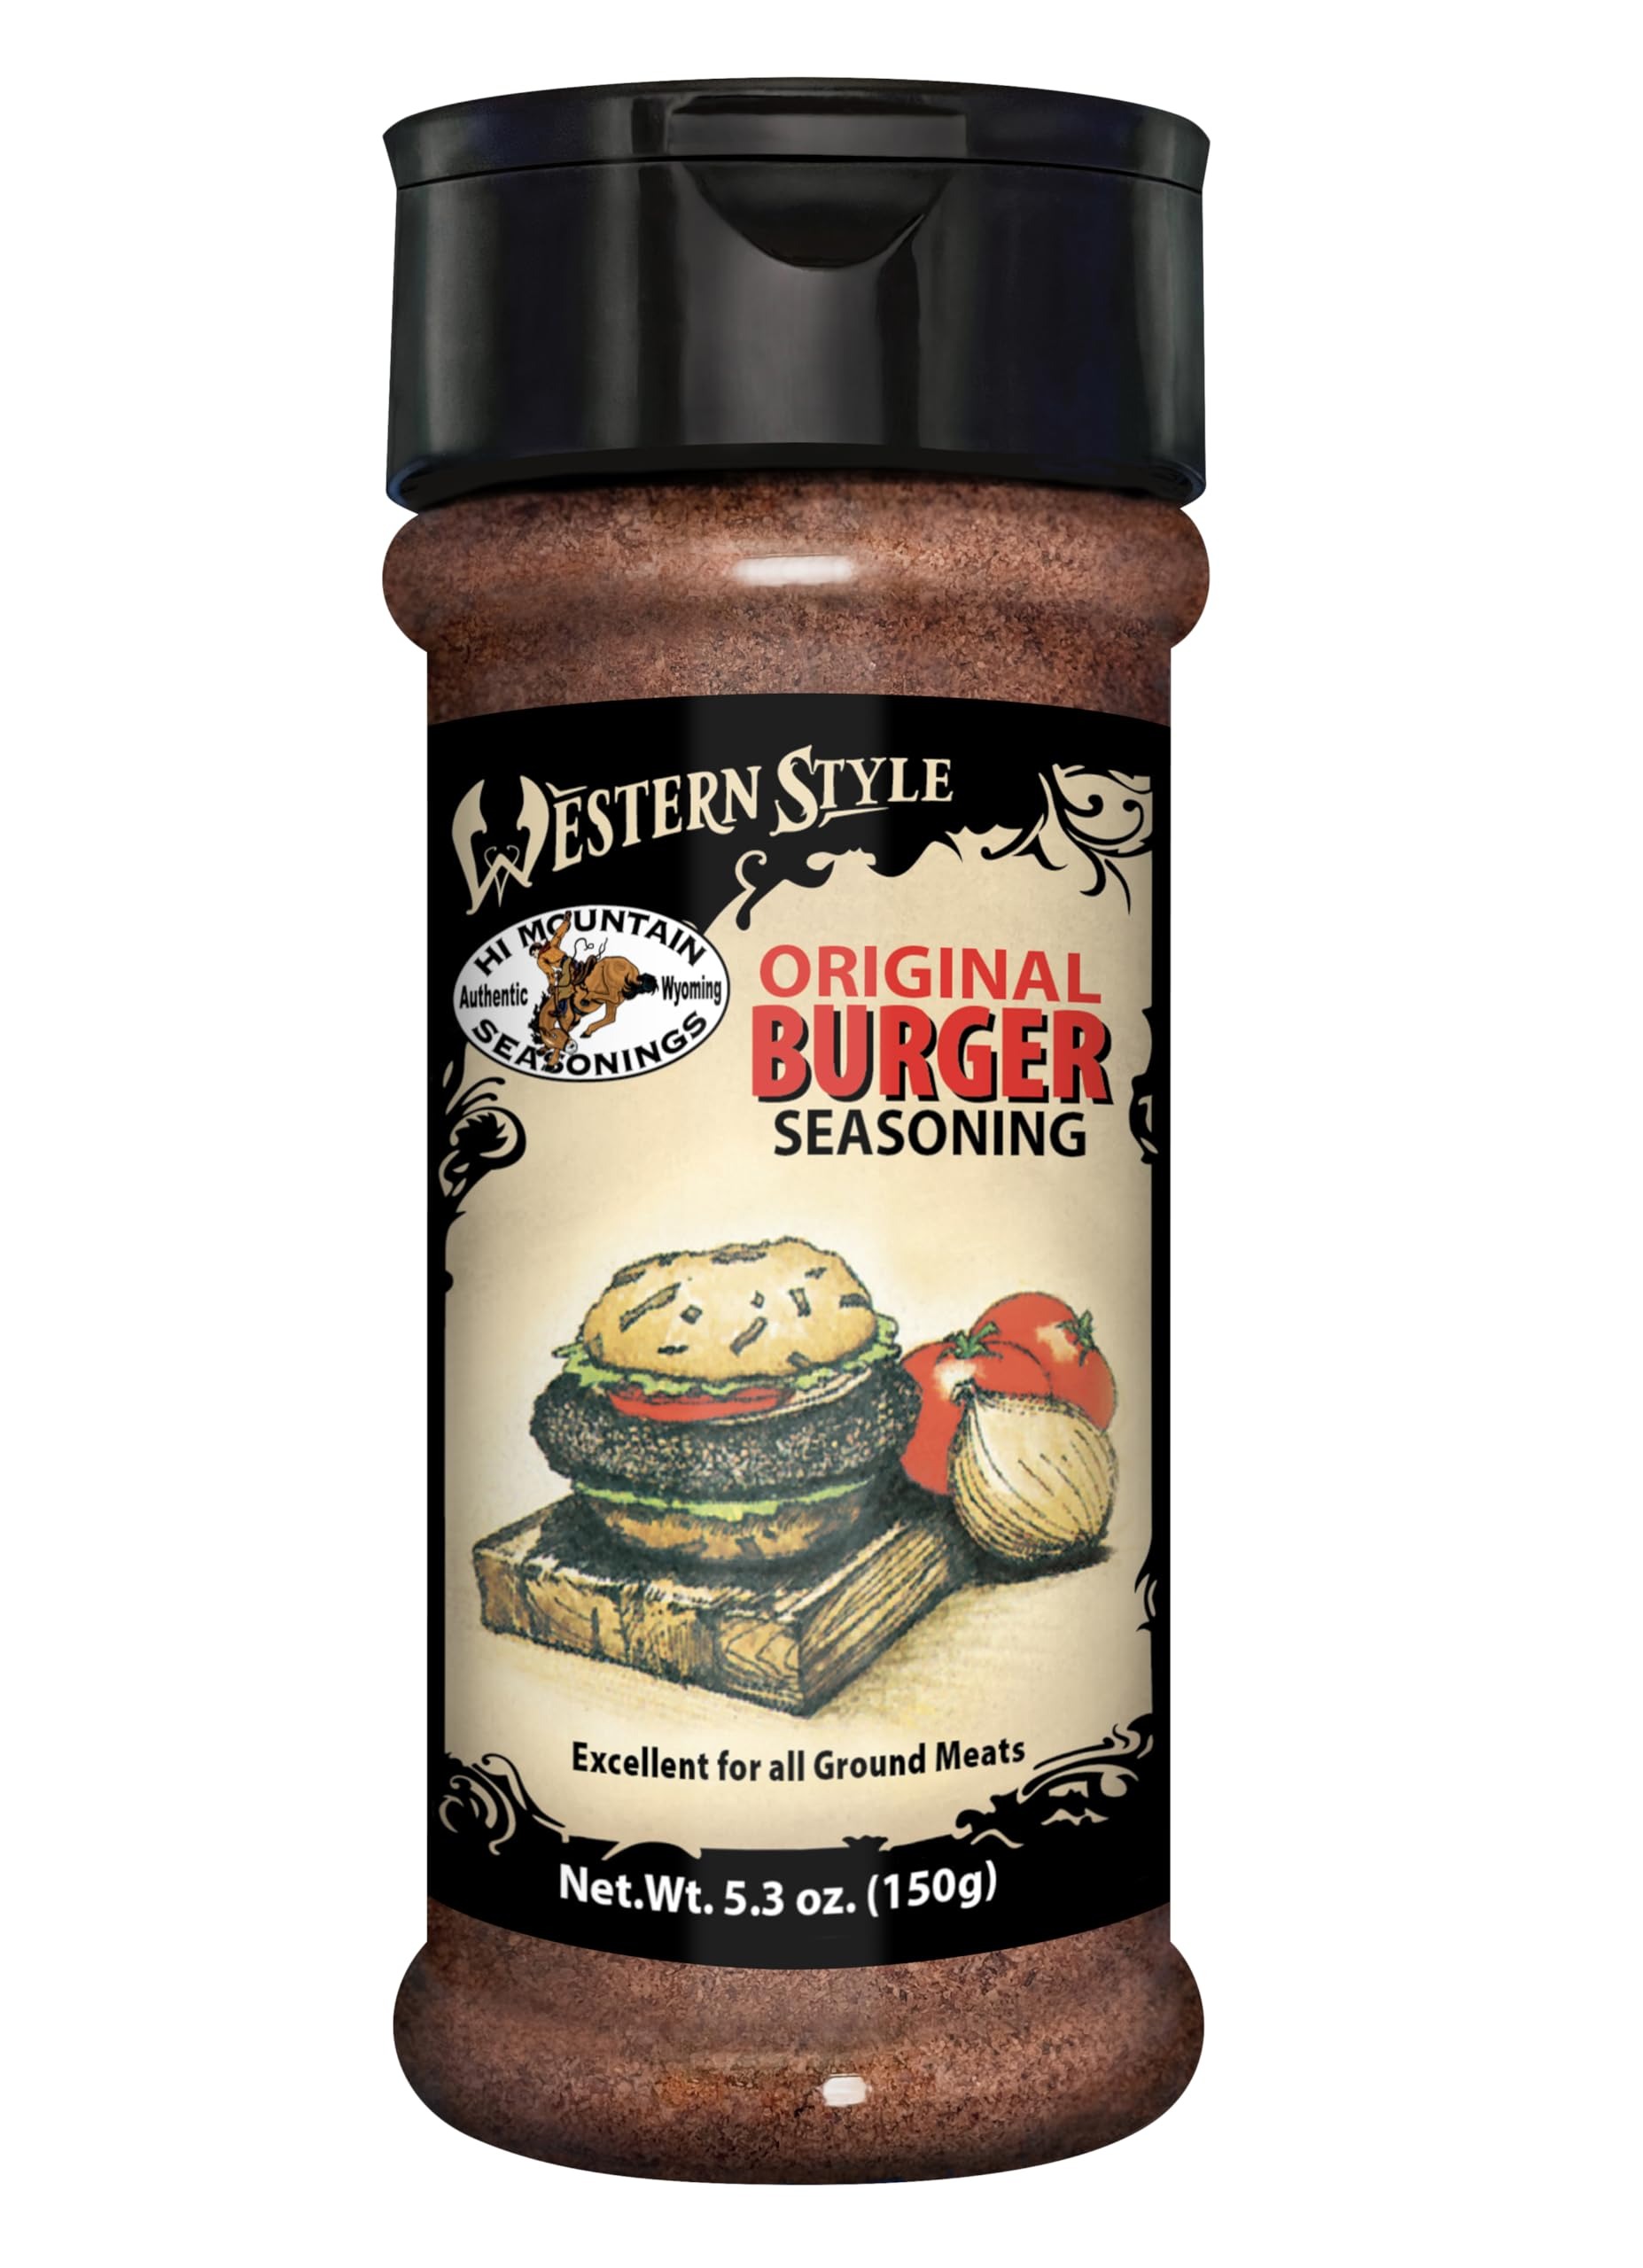
Item Name: Hi Mountain Seasonings | ORIGINAL BURGER | Western Style Seasoning | Gourmet Hamburger Seasoning for Grilling, BBQ, & Cooking | Great on Burgers Made from Beef, Venison - Especially Deer & Elk (5.3 Oz)
Bullet Point 1: FLAVOR NOTES -- A delicious blend of spices in one convenient bottle. Hi Mountain Gourmet Original Burger Seasoning enhances the flavor of of your delicious burger.
Bullet Point 2: CHEF'S CHOICE -- Deliciously-blended and versatile Hi Moutain Western Style seasonings will make any meat or fish into a succulent masterpiece with a Western flair!
Bullet Point 3: MEAT CHOICES – Liberally season beef, venison, pork, poultry, salmon, brisket, or any meat of your choice.
Bullet Point 4: BOTTLE FEATURES -- Traditional size easy-hold shaker bottle. Contains 5.3 ounces.
Bullet Point 5: PROUDLY MADE IN THE USA
Product Description: Transform the ordinary burger into something special. Make authentic Western Style burgers with Hi Mountain Original Burger Seasoning.
Value: 5.3
Unit: Ounce

Price: 21.94